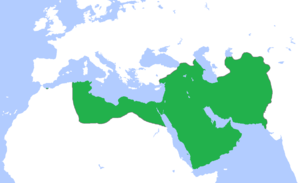
Le califat abbasside est un califat sunnite qui gouverne le monde musulman de 750 à 1258.